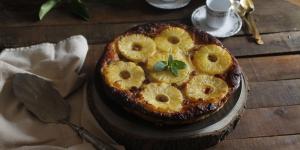
pudin de pina al horno